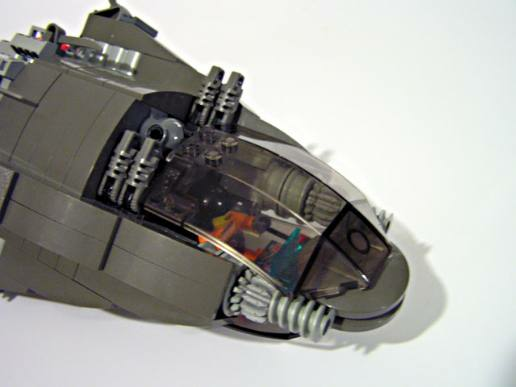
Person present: No